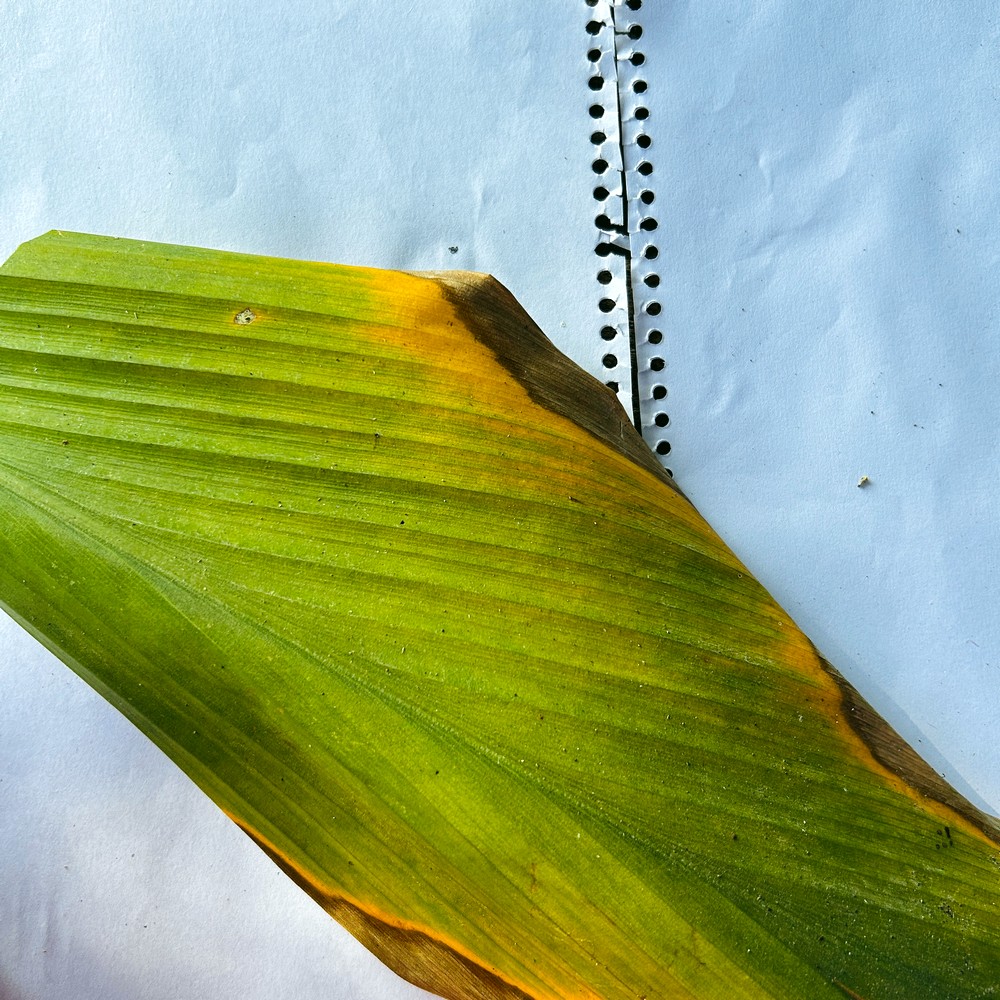
Label: Leaf Blotch